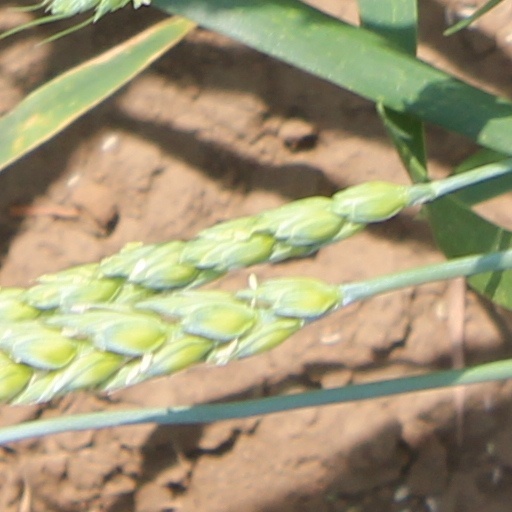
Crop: wheat